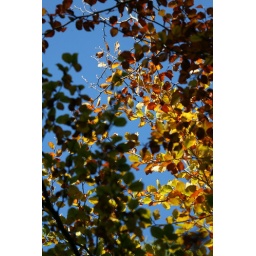
Cold Autumn day with a clear blue sky, one branch and its leaves picked out by the low sun.